2019–2020 COVID-19 outbreak in mainland China

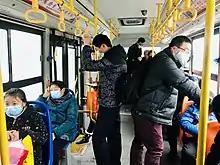
Most people on a bus wearing a mask, Hubei province, 23 January 2020.

Semi-log graph of 3-day rolling average of new cases and deaths in China during COVID-19 epidemic showing the lockdown on 23 January and partial lifting on 19 March.